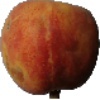
Label: Peach 1